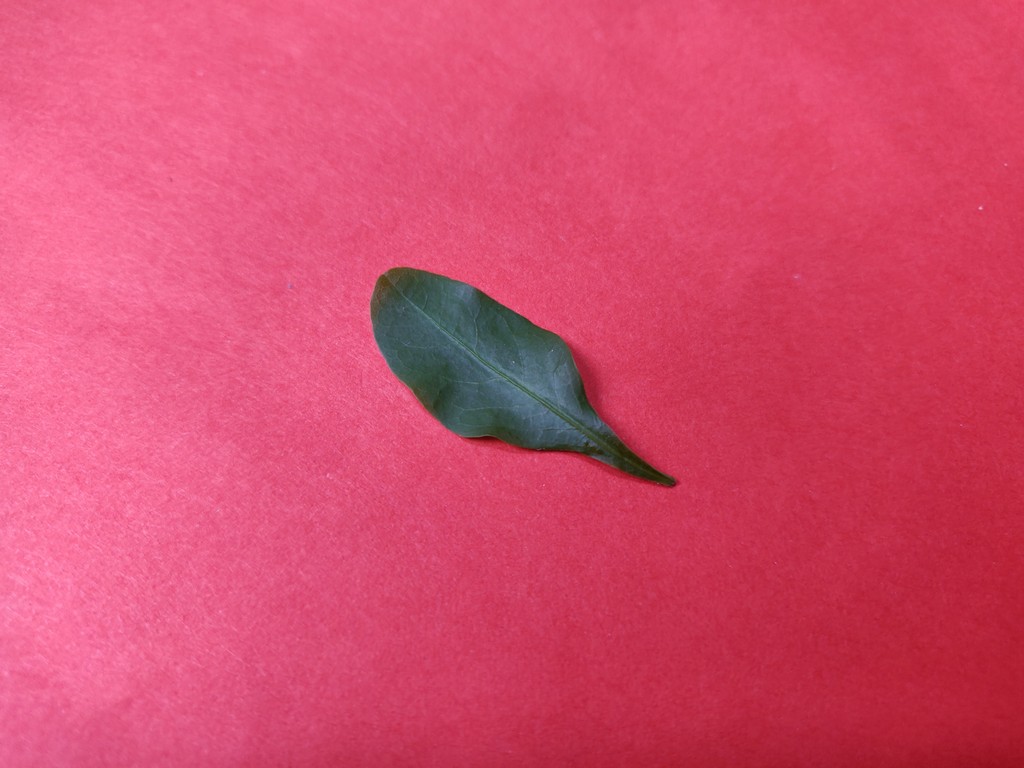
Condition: Healthy
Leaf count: single
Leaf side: front